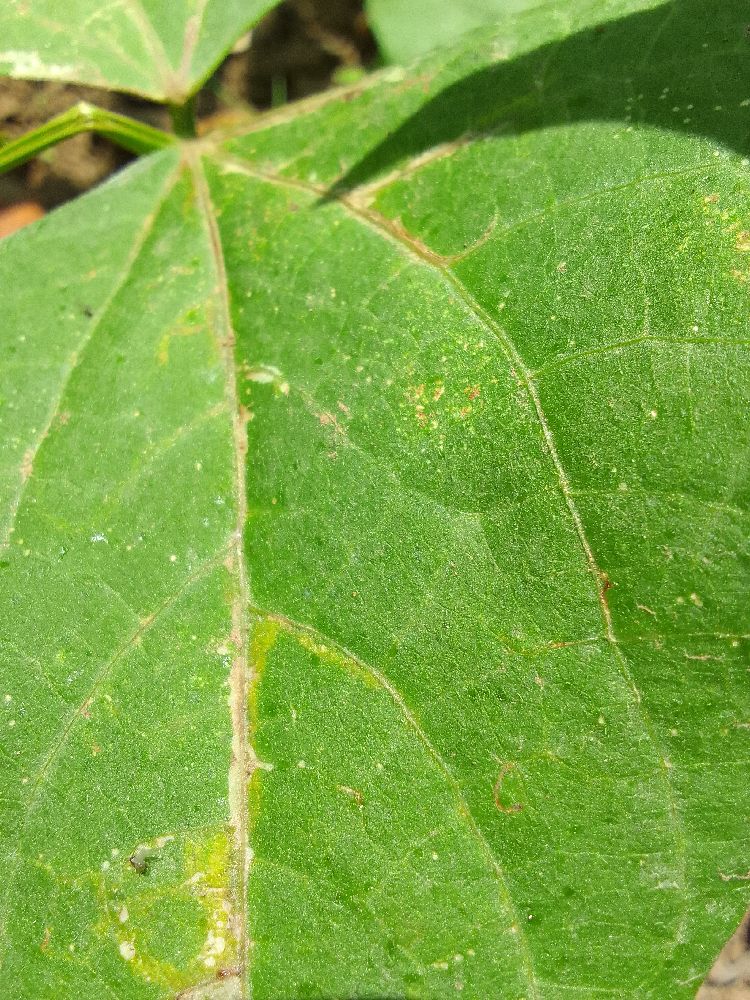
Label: healthy